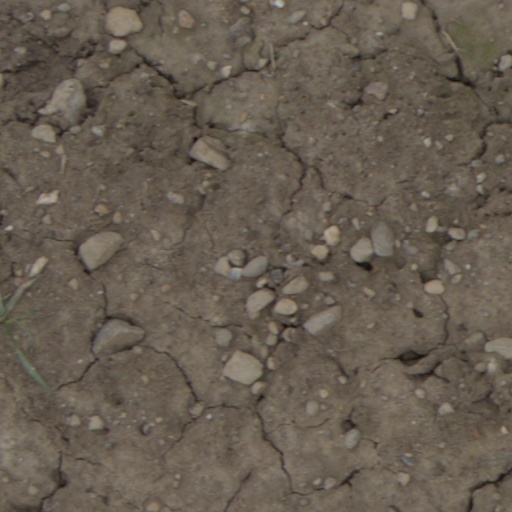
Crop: wheat